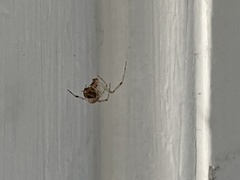
Species: Parasteatoda_tepidariorum